Michigan Theatre (Jackson, Michigan)

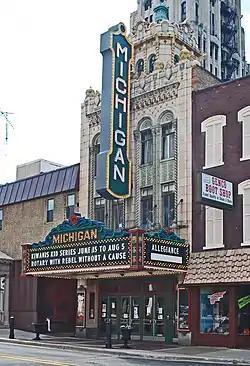
Exterior of the Michigan Theatre from Mechanic Street

The Michigan Theatre is a historic movie palace in downtown Jackson, Michigan. The theater was built for W. S. Butterfield Theatres, and opened in 1930 as the first air-conditioned building in downtown Jackson. It was designed by Detroit architect Maurice Herman Finkel, who also designed the contemporaneous Michigan Theater in Ann Arbor.